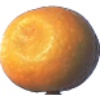
Label: kumquats